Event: Nepal Earthquake
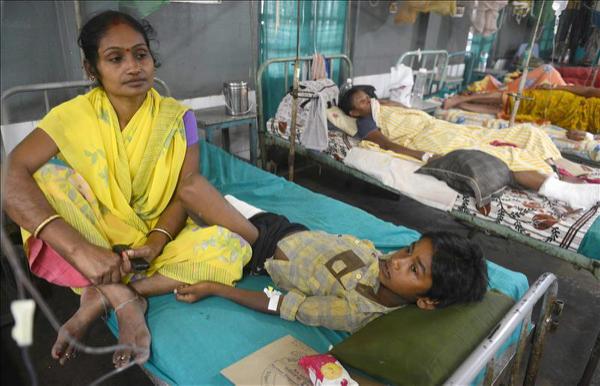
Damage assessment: damage